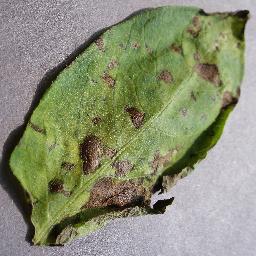
Label: Potato___Early_blight